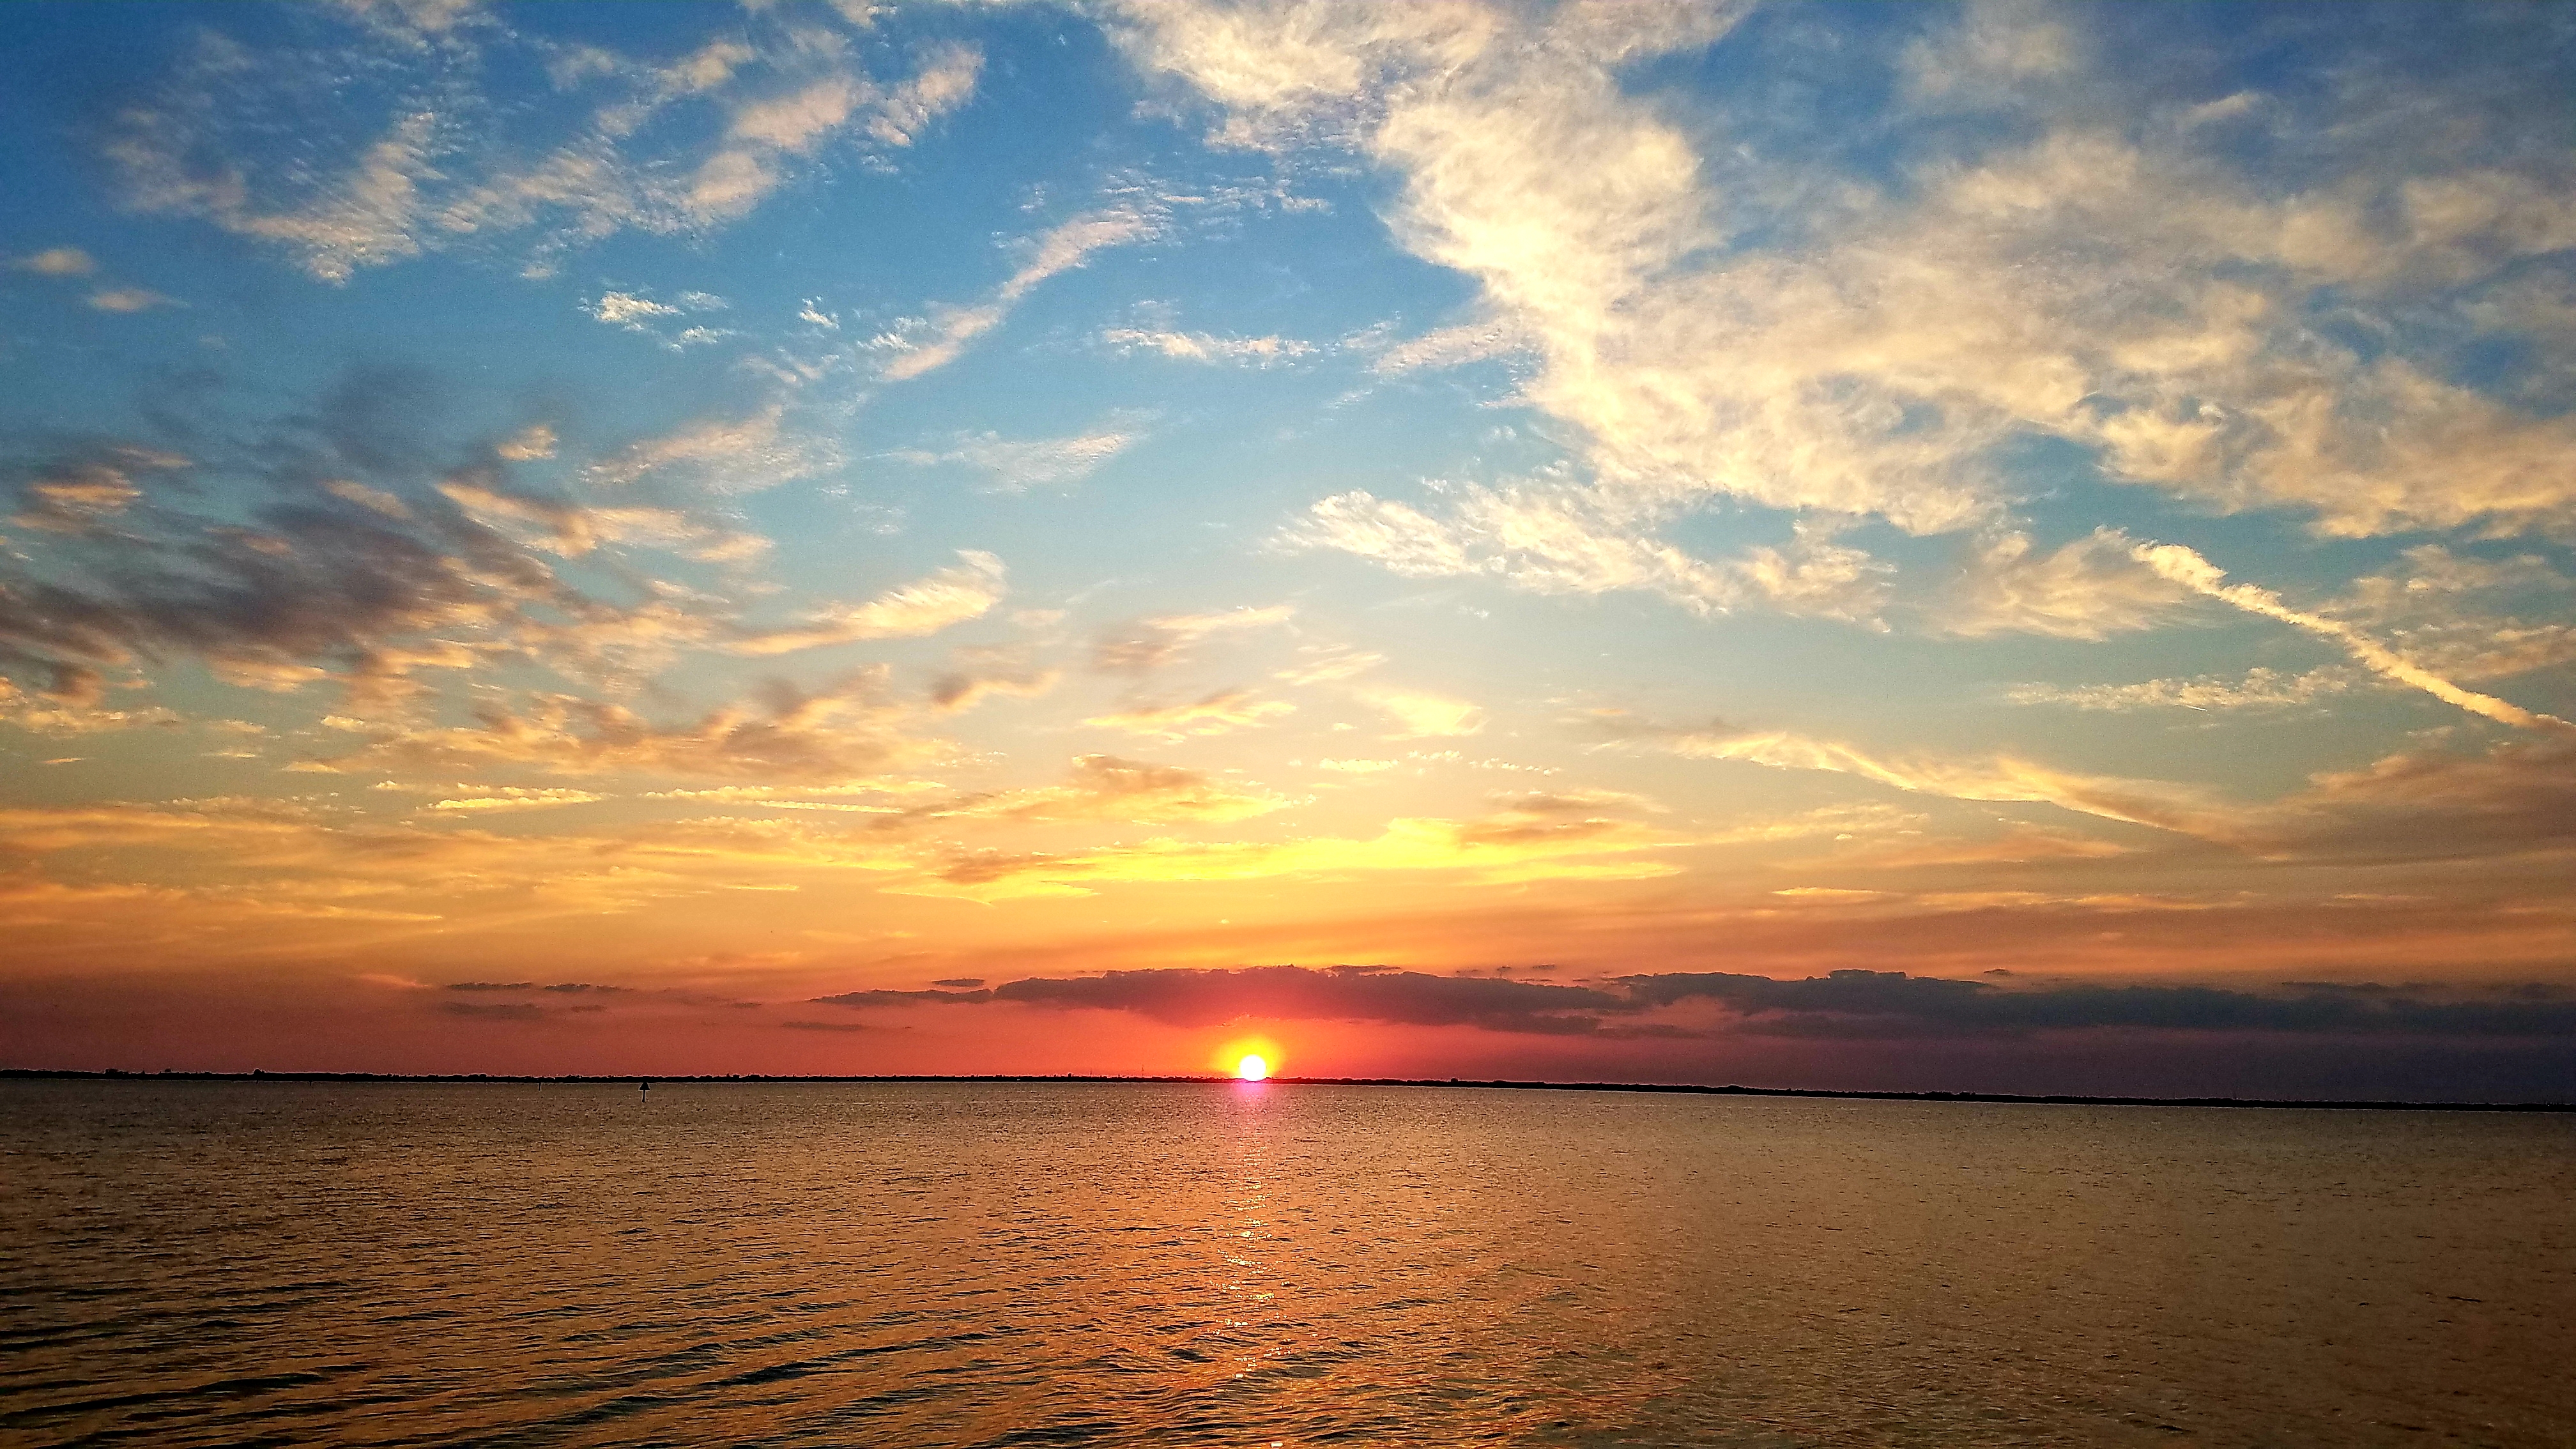
sunrise, blue, skies, clouds, sun, water, river, ocean, sky, horizon, afterglow, sunset, nature, natural landscape, sea, cloud, water resources, evening, morning, red sky at morning, calm, dusk, sound, daytime, waterway, dawn, atmosphere, sunlight, reflection, lake, coast, landscape, cumulus, loch, bank, bay, reservoir, vacation, tropics, channel